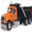
Label: truck